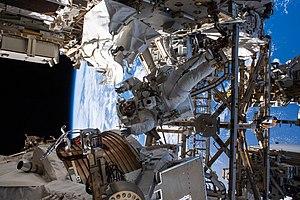
Andrew Richard Morgan, né le 5 février 1976 à Morgantown, est un astronaute américain. Après un doctorat en médecine, il s'engage auprès de l'United States Army Special Operations Command et est membre de l'United States Army Parachute Team en tant que médecin d'urgence et parachutiste. Au cours de sa carrière il est déployé en Irak, en Afghanistan et en Afrique.